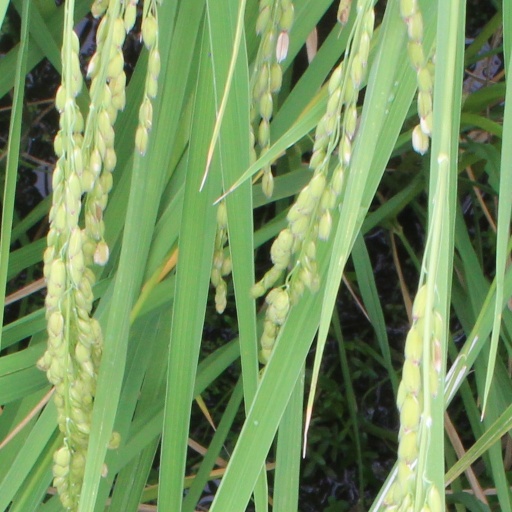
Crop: rice